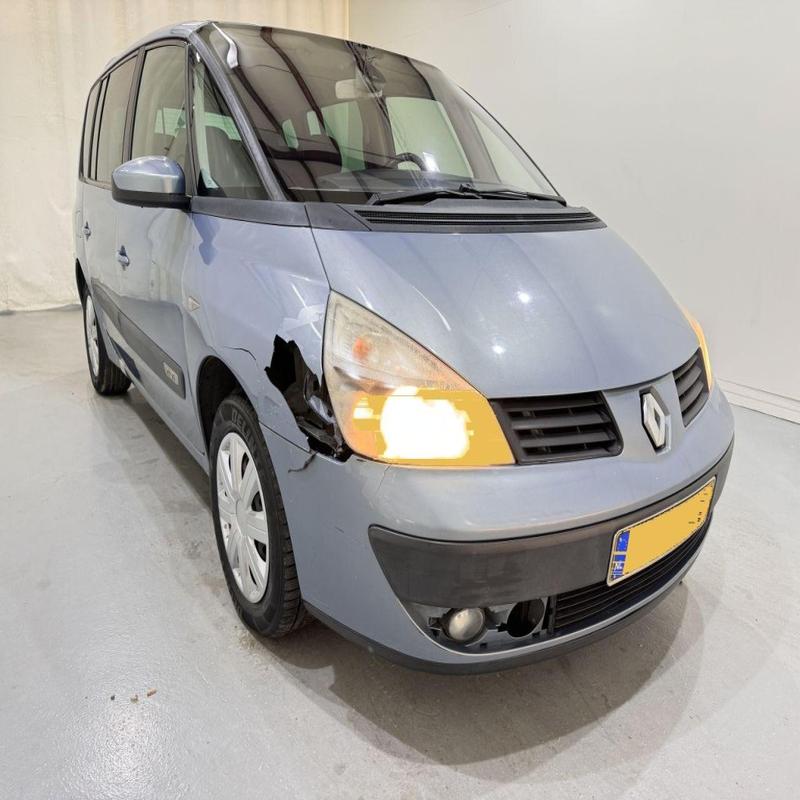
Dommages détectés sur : capot, aile avant droite, porte avant droite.
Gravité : majeur